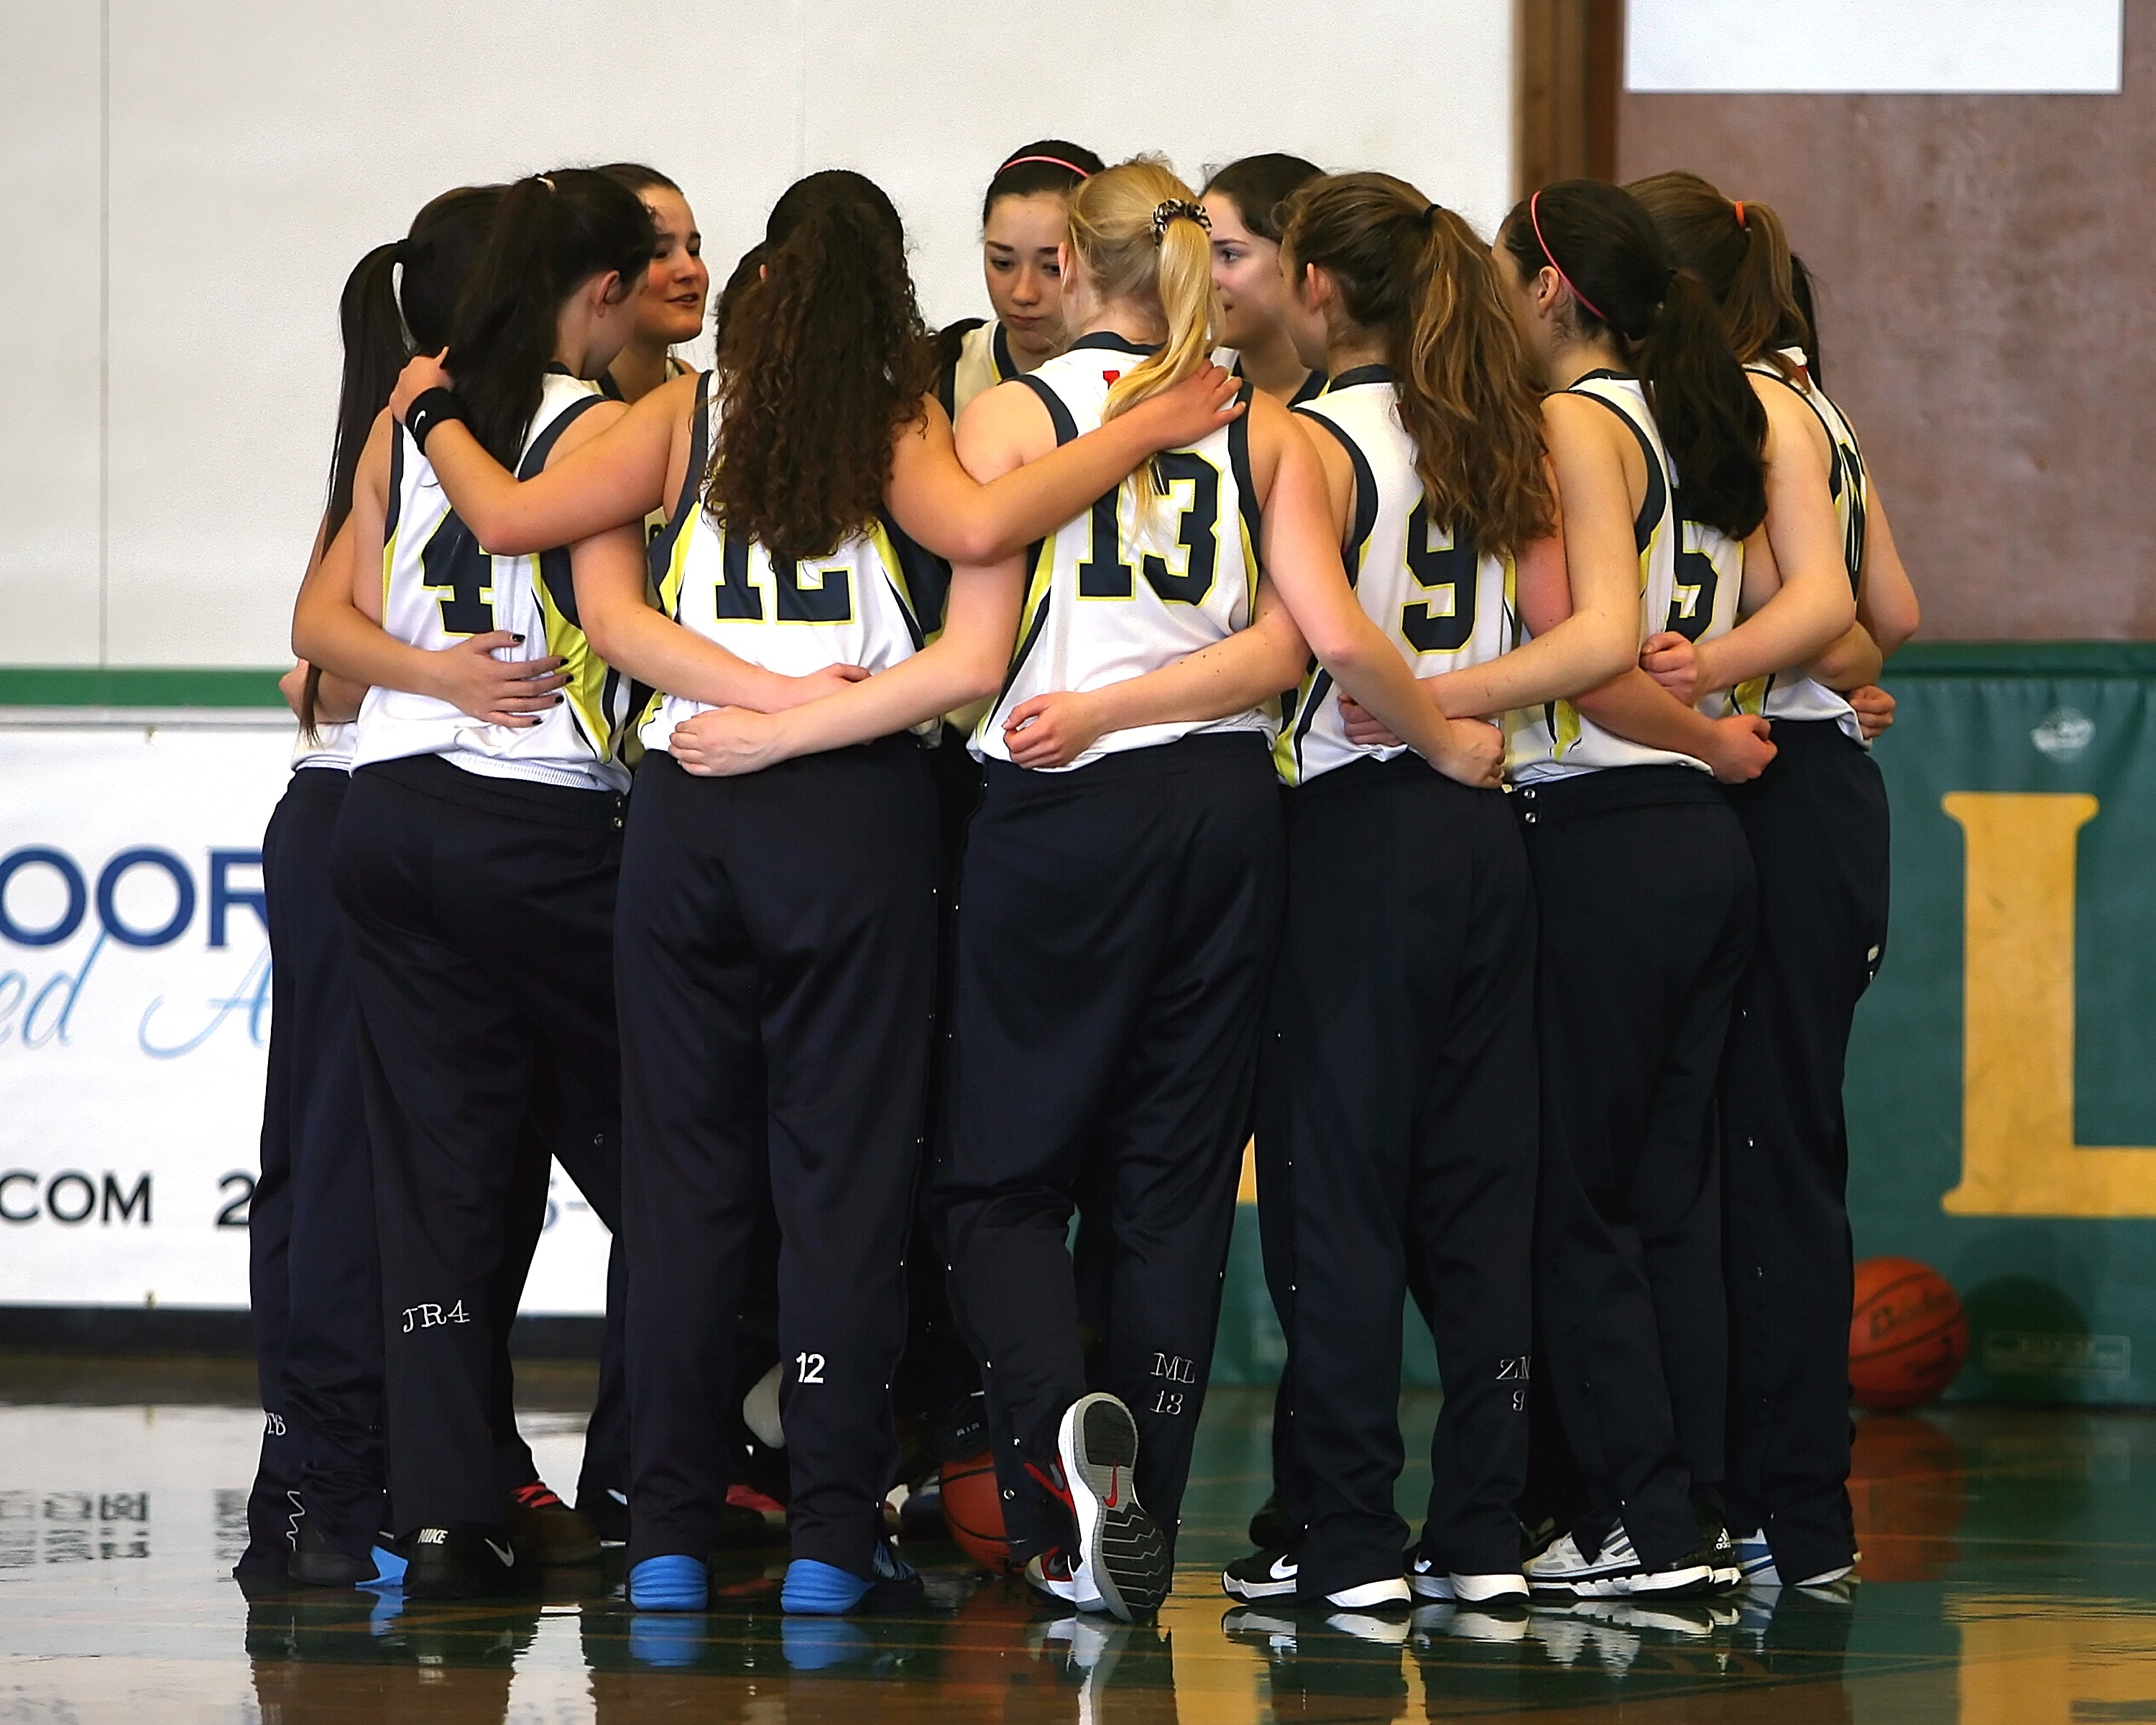
people, sport, game, female, basketball, together, basketball court, competition, girls, team, sports, teamwork, court, togetherness, athletes, high school, team sport, basketball team, girls basketball team, high school team